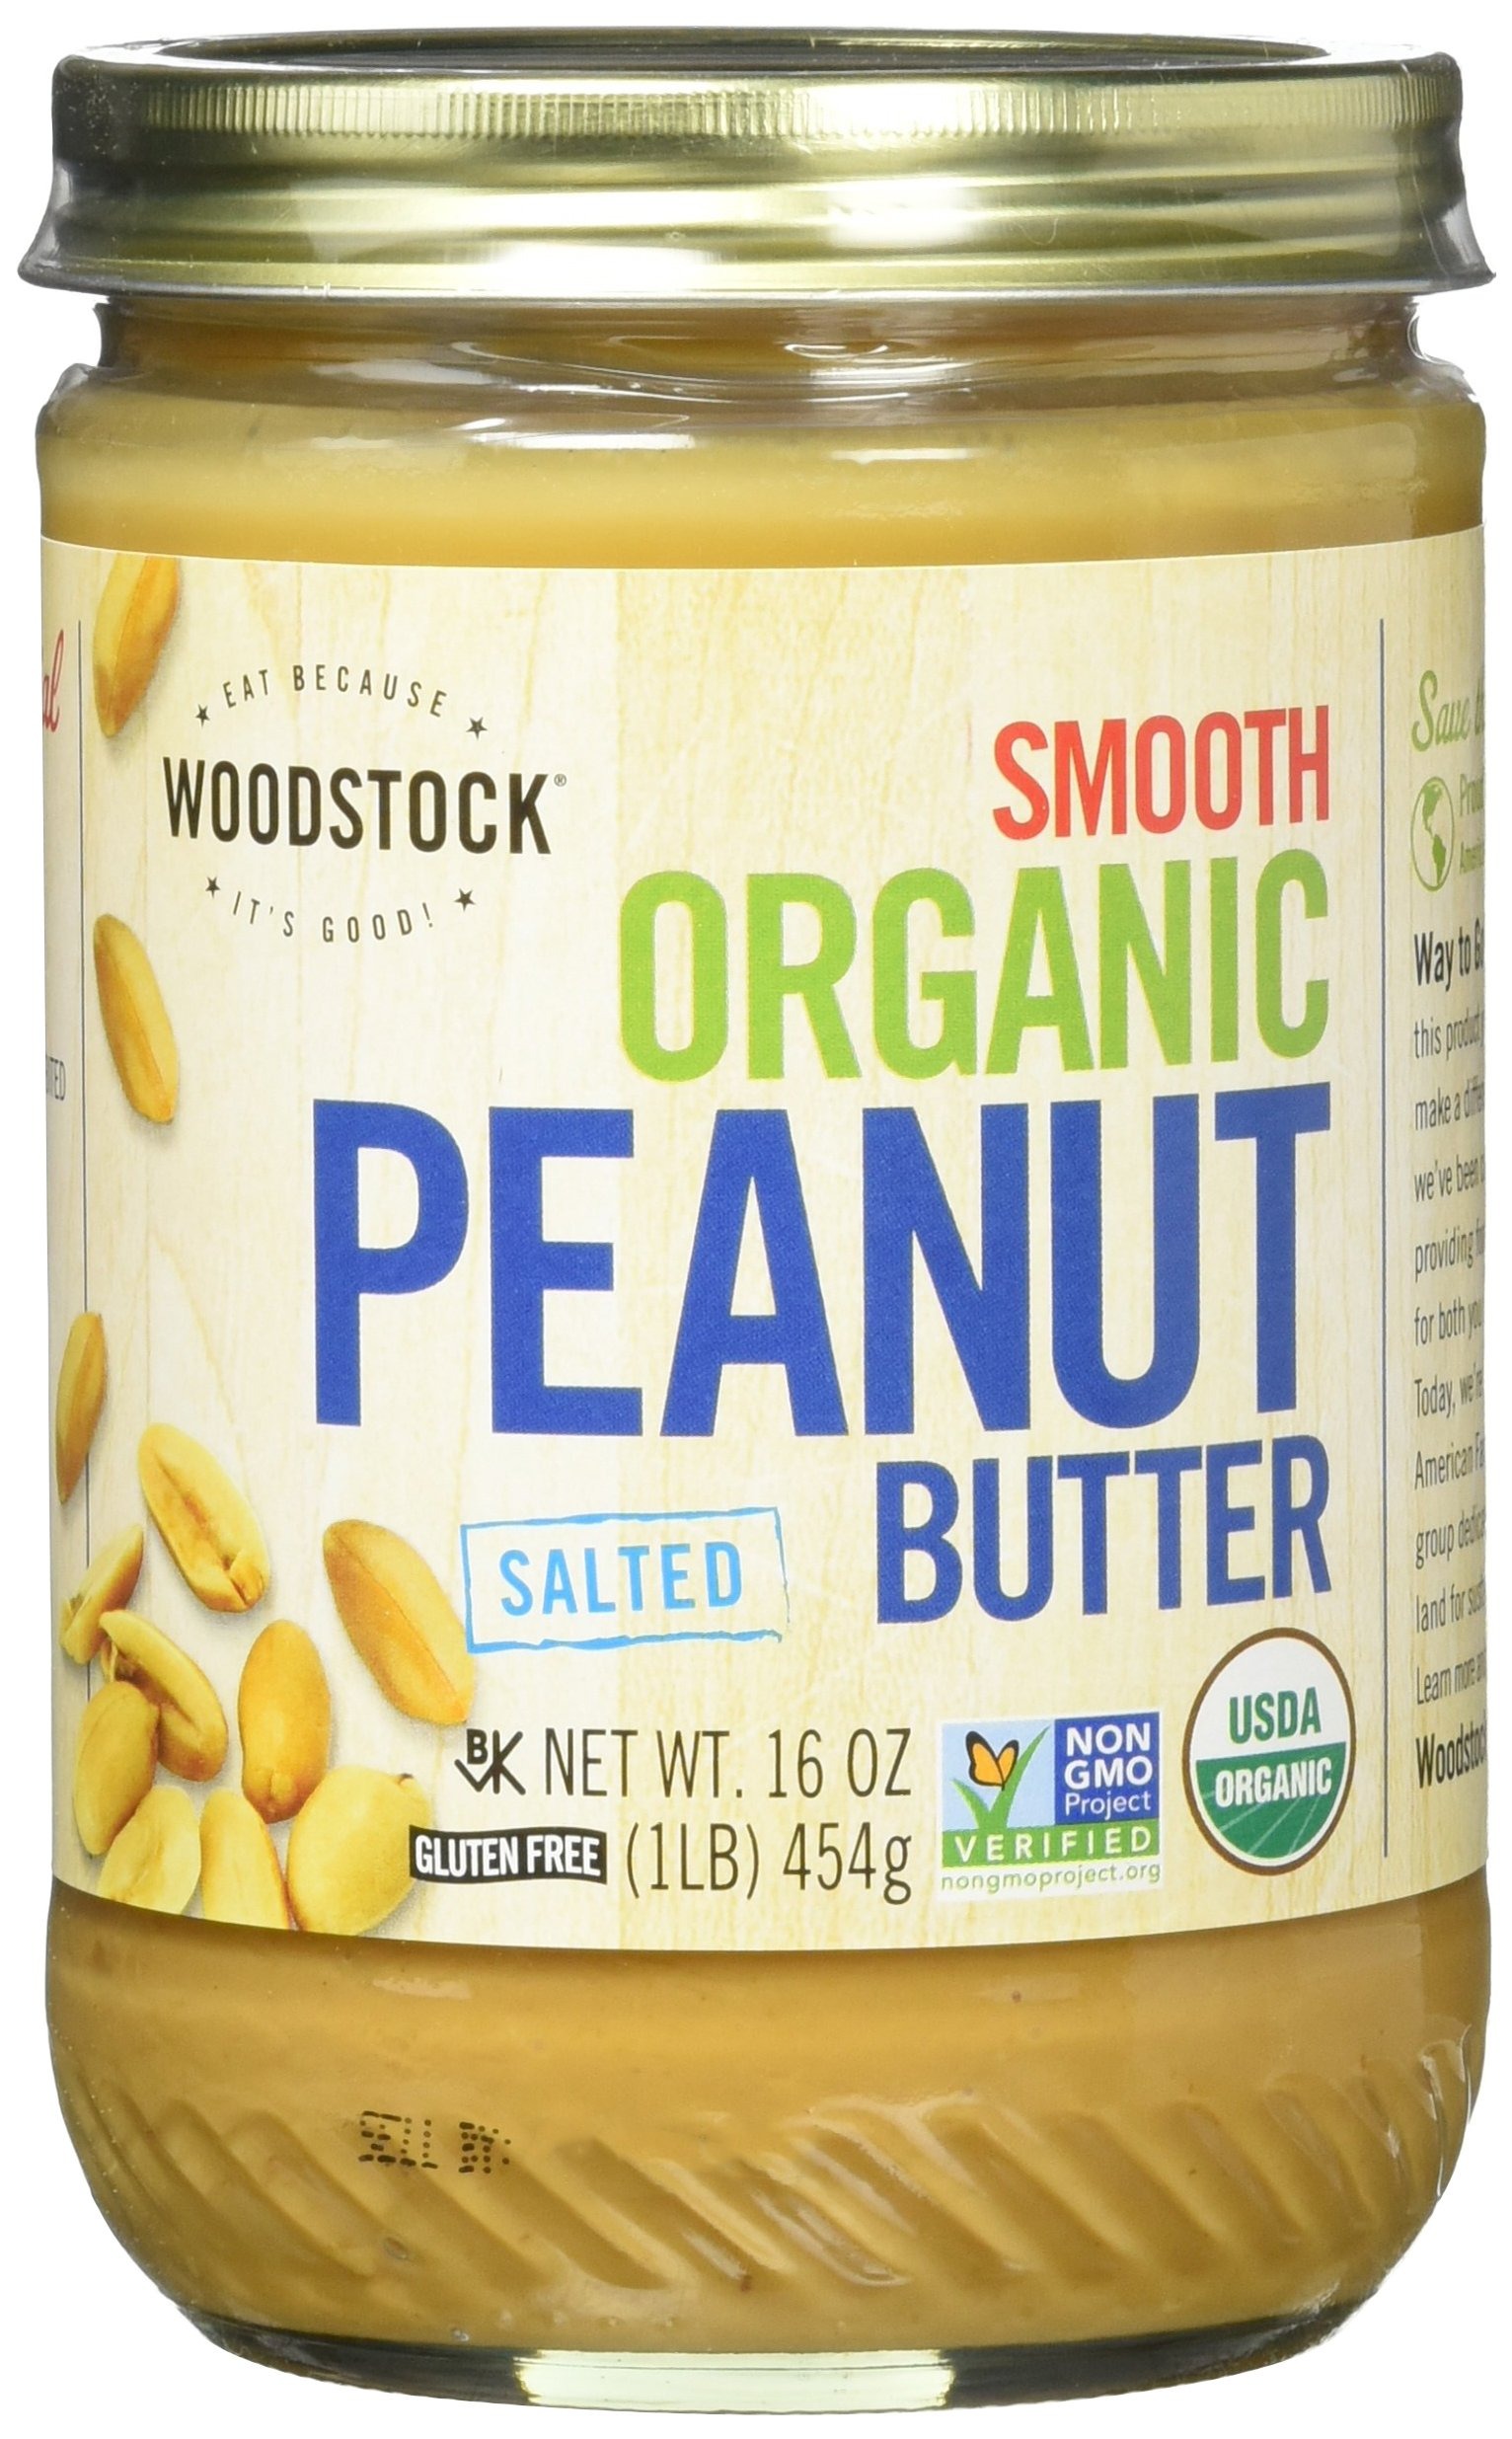
Item Name: Woodstock Organic Peanut Butter, Smooth, 16 oz
Bullet Point 1: Certified organic, certified kosher
Bullet Point 2: Non-GMO project verified
Bullet Point 3: No preservatives, no artificial colors and no artificial flavors
Bullet Point 4: Good source of protein
Bullet Point 5: Gluten free
Value: 16.0
Unit: Ounce

Price: 14.98